Jeremy Clarkson

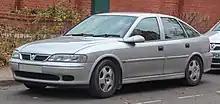
Clarkson expressed hatred towards the Vauxhall Vectra.

Clarkson wanted to purchase the Ford GT after admiring its inspiration, the Ford GT40 race cars of the 1960s. Clarkson was able to secure a place on the shortlist for the few cars that would be imported to Britain to official customers, only through knowing Ford's head of PR through a previous job. After waiting years and facing an increased price, he found many technical problems with the car. After "the most miserable month's motoring possible", he returned it to Ford for a full refund. After a short period, including asking "Top Gear" fans for advice over the Internet, he bought back his GT. He called it "the most unreliable car ever made", because he was never able to complete a return journey with it.